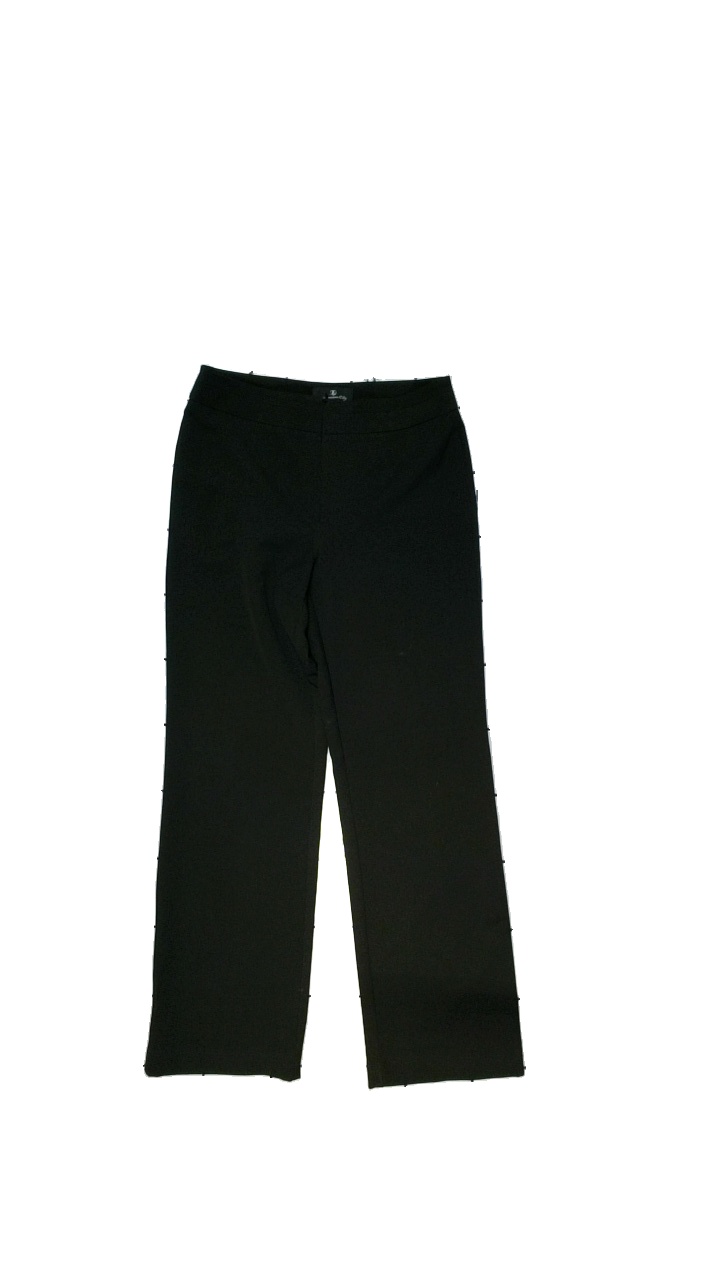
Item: Trousers (Ladies)
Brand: Flash Woman City
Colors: Black
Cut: Regular
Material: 94%Polyester,6%Spandex
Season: All
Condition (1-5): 3
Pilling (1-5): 3
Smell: Minor
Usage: Reuse
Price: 50-100